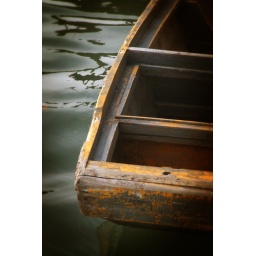
Late in the afternoon a small boat (pontoon) moored against the wall of the Han River (Hanjiang)